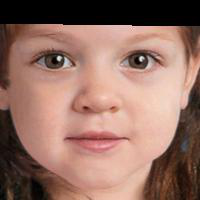
Age group: age 01-10